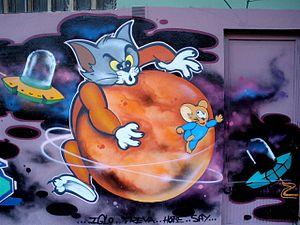
Tom et Jerry est une série de courts-métrages animés américaine, initialement créée par les réalisateurs William Hanna et Joseph Barbera et diffusée depuis le 10 février 1940 sur CBS.
Tom et Jerry : Destination Mars est un film d'animation américain réalisé par Bill Kopp et sorti en 2005.Il met en scène les personnages Tom le chat et Jerry la souris.